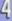
Number: 4